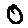
Label: 0